Santa Trinita Maestà

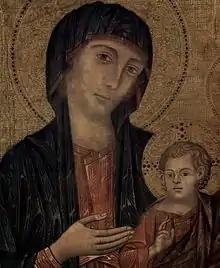
Detail of the "Santa Trinita Maestà"

The painting displays Byzantine iconography much like the Hodegetria archetype (in Greek, the name means "pointing the way"), because the Virgin is indicating toward the Baby Jesus. In this style, the Madonna symbolizes the Christian church and Jesus life, truth, and the proper way. The Madonna is depicted in three-quarters profile, while Jesus looks straight ahead.